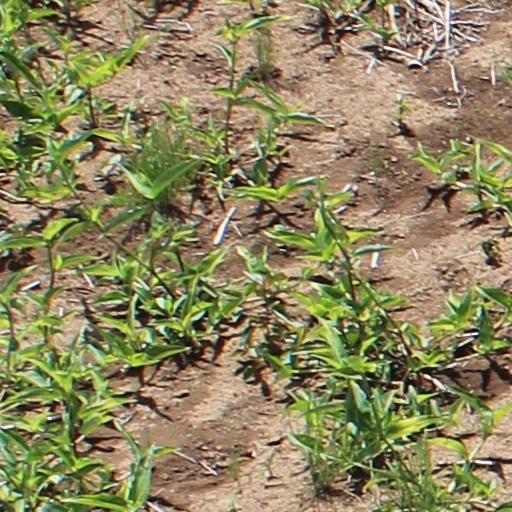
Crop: wheat